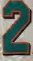
Number: 2